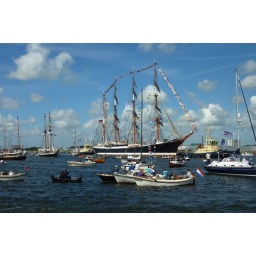
Sedov; Tallest sail ship in the world